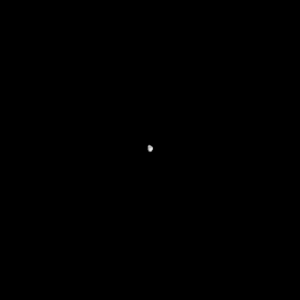
Le 4 juillet est le 185ᵉ jour de l'année du calendrier grégorien, le 186ᵉ en cas d'année bissextile. Il reste 180 jours avant la fin de l'année.